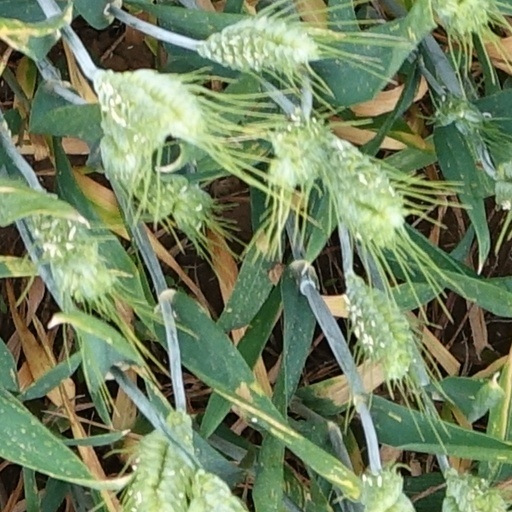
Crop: wheat